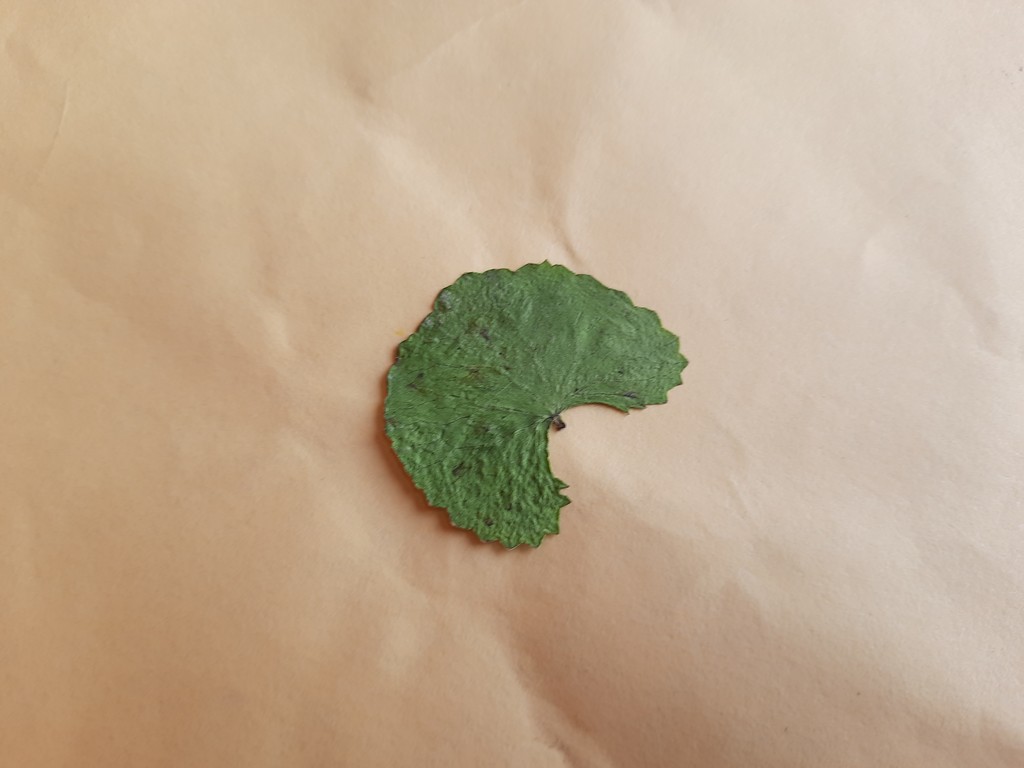
Label: Dried